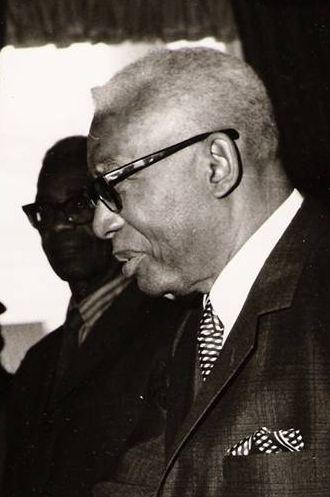
ฟร็องซัว ดูว์วาลีเย

ไฟล์:Duvalier crop2.jpg|thumb|ดูว์วาลีเย ในปี 1968
ฟร็องซัว ดูว์วาลีเย (, 14 เมษายน พ.ศ. 2450 - 21 เมษายน พ.ศ. 2514) อดีตประธานาธิบดีแห่งสาธารณรัฐเฮติ เจ้าของฉายา "ปาปาด็อก" (Papa Doc) เกิดเมื่อวันที่ 14 เมษายน พ.ศ. 2450 (ค.ศ. 1907) ที่สาธารณรัฐเฮติ เมื่อโตเป็นหนุ่ม เขาเลือกศึกษาวิชาการแพทย์ ต่อมาได้เปลี่ยนใจลงเล่นการเมือง โดยมีอุดมการณ์อย่างหนักแน่นที่จะเป็นปากเป็นเสียงแก่ประชาชนผิวสีที่ยากไร้และด้อยโอกาสที่มีเป็นจำนวนมากในเฮติ และเพื่อการสนับสนุนและพัฒนาระบอบประชาธิปไตย เขาจึงเป็นที่ชื่นชอบของประชาชน จนเมื่อเขาลงเลือกตั้งในปี พ.ศ. 2500 (ค.ศ. 1957) เขาจึงได้ชัยชนะในการเลือกตั้ง ได้รับตำแหน่งเป็นประธานาธิบดีแห่งเฮติ
แต่เมื่อเขาได้ขึ้นเป็นประธานาธิบดีแห่งเฮติ เขากลับพยายามจะกอบโกยทรัพย์สินและอำนาจไว้แต่ผู้เดียว เขาหนุนหลังให้รัฐบาลของเขากระทำการฉ้อราษฎร์บังหลวงและติดสินบนมากมาย เพื่อกอบโกยผลประโยชน์ ดังนั้นเมื่อการกระทำเหล่านี้รั่วไหลออกไป ประชาชนต่างสิ้นศรัทธาในดูว์วาลีเย
เมื่อประชนเริ่มรังเกียจเขา เขาจึงได้จัดตั้งหน่วยตำรวจพิเศษขึ้นลับ ๆ โดยหน่วยตำรวจลับนี้มีอำนาจจับกุม ทรมาน สังหารใคร และอย่างไรก็ได้ ตามบัญชาของดูว์วาลีเย ดังนั้นเมื่อหน่วยตำรวจลับนี้เป็นที่รู้จักของประชาชนทั่วไป ประชาชนจึงนิยมเรียกหน่วยตำรวจนี้ว่า "ตงตงมากุต" (Tonton Macoute) ซึ่งแปลว่า มนุษย์ปีศาจ
ในเฮติ ประชาชนส่วนใหญ่ยังนับถือไสยศาสตร์วูดู หรือการนับถือผีและวิญญาณ แต่แทนที่ดูว์วาลีเยจะให้การศึกษาที่ถูกต้องแก่ประชาชน เพื่อให้เชื่อแต่พอสมควร กลับประกาศตนเป็นผู้นำวูดู และทำหลายสิ่งหลายอย่างเพื่อให้ประชาชนจมอยู่ในความหวาดกลัวยิ่งขึ้น
ต่อมา เมื่อเขาใกล้จะสิ้นสุดวาระลง เขากลับใช้อำนาจที่มียกเลิกรัฐธรรมนูญฉบับเก่าเสีย แล้วร่างรัฐธรรมนูญฉบับใหม่ขึ้น แต่งตั้งตนเป็นประธานาธิบดีเฮติตลอดชีพ ด้วยเหตุนี้เฮติจึงล่มจมลงเรื่อย ๆ โชคดีที่สหรัฐอเมริกายังให้ความช่วยเหลือแก่เฮติในด้านต่าง ๆ มาอย่างดีตั้งแต่เฮติได้รับเอกราชจากชาติมหาอำนาจตะวันตก
แต่ด้วยสหรัฐอเมริกาเห็นว่า การกระทำของดูว์วาลีเยนั้นไม่เหมาะสม ไม่ควรให้ความช่วยเหลือแก่เฮติอีกต่อไป สหรัฐฯ จึงตัดสินใจตัดความช่วยเหลือทั้งหมดที่เคยให้เฮติ เศรษฐกิจของเฮติจึงย่ำแย่ลงไปกว่าเดิม
ฟร็องซัวเสียชีวิตลงด้วยโรคหัวใจเมื่อวันที่ 21 เมษายน พ.ศ. 2514 (ค.ศ. 1971) และได้แต่งตั้งฌ็อง-โกลด ดูว์วาลีเย ลูกชายของเขาเองเป็นประธานาธิบดีคนต่อไป
หมวดหมู่:ประธานาธิบดีเฮติ
หมวดหมู่:ผู้นำสูงสุด
หมวดหมู่:นักการเมืองเฮติ